Yiannis Moralis

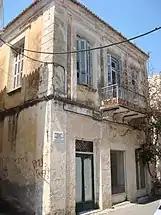
The house Greek painter Yiannis Moralis lived in Preveza, between 1922 and 1927

Yiannis Moralis was born on the 23rd of April 1916 in Arta, Greece, the second of four children, the rest being Olga, Theodora and Yiorgos. Six years later in 1922, his family moved to Preveza, where Moralis's father, Konstadinos Moralis was appointed headmaster of the local Gymnasium there and five years following that [ in 1927] they settled in Athens. By that time, Yiannis had already decided that he was going to be a painter, and so, along with his regular schooling, he attended Sunday classes at the Athens School of Fine Arts with his father.